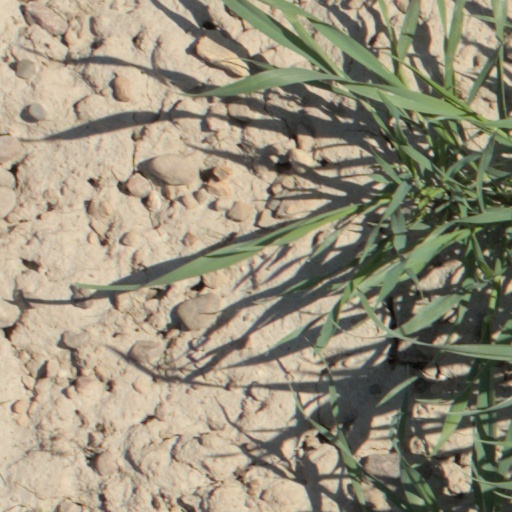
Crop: wheat